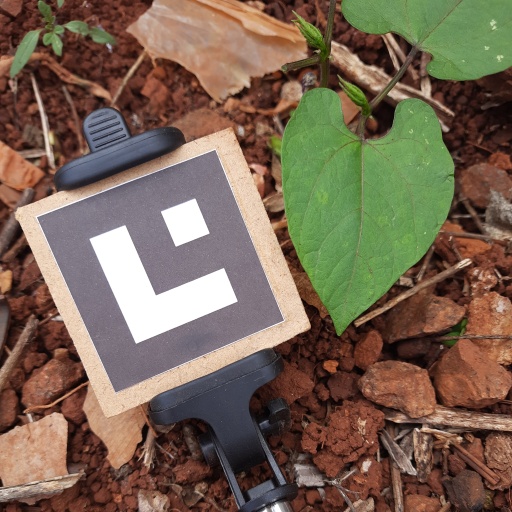
Observations: flat surface, no eating holes, under shade